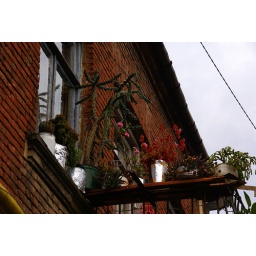
I love all this strange plants around me - strange plants in strange pots